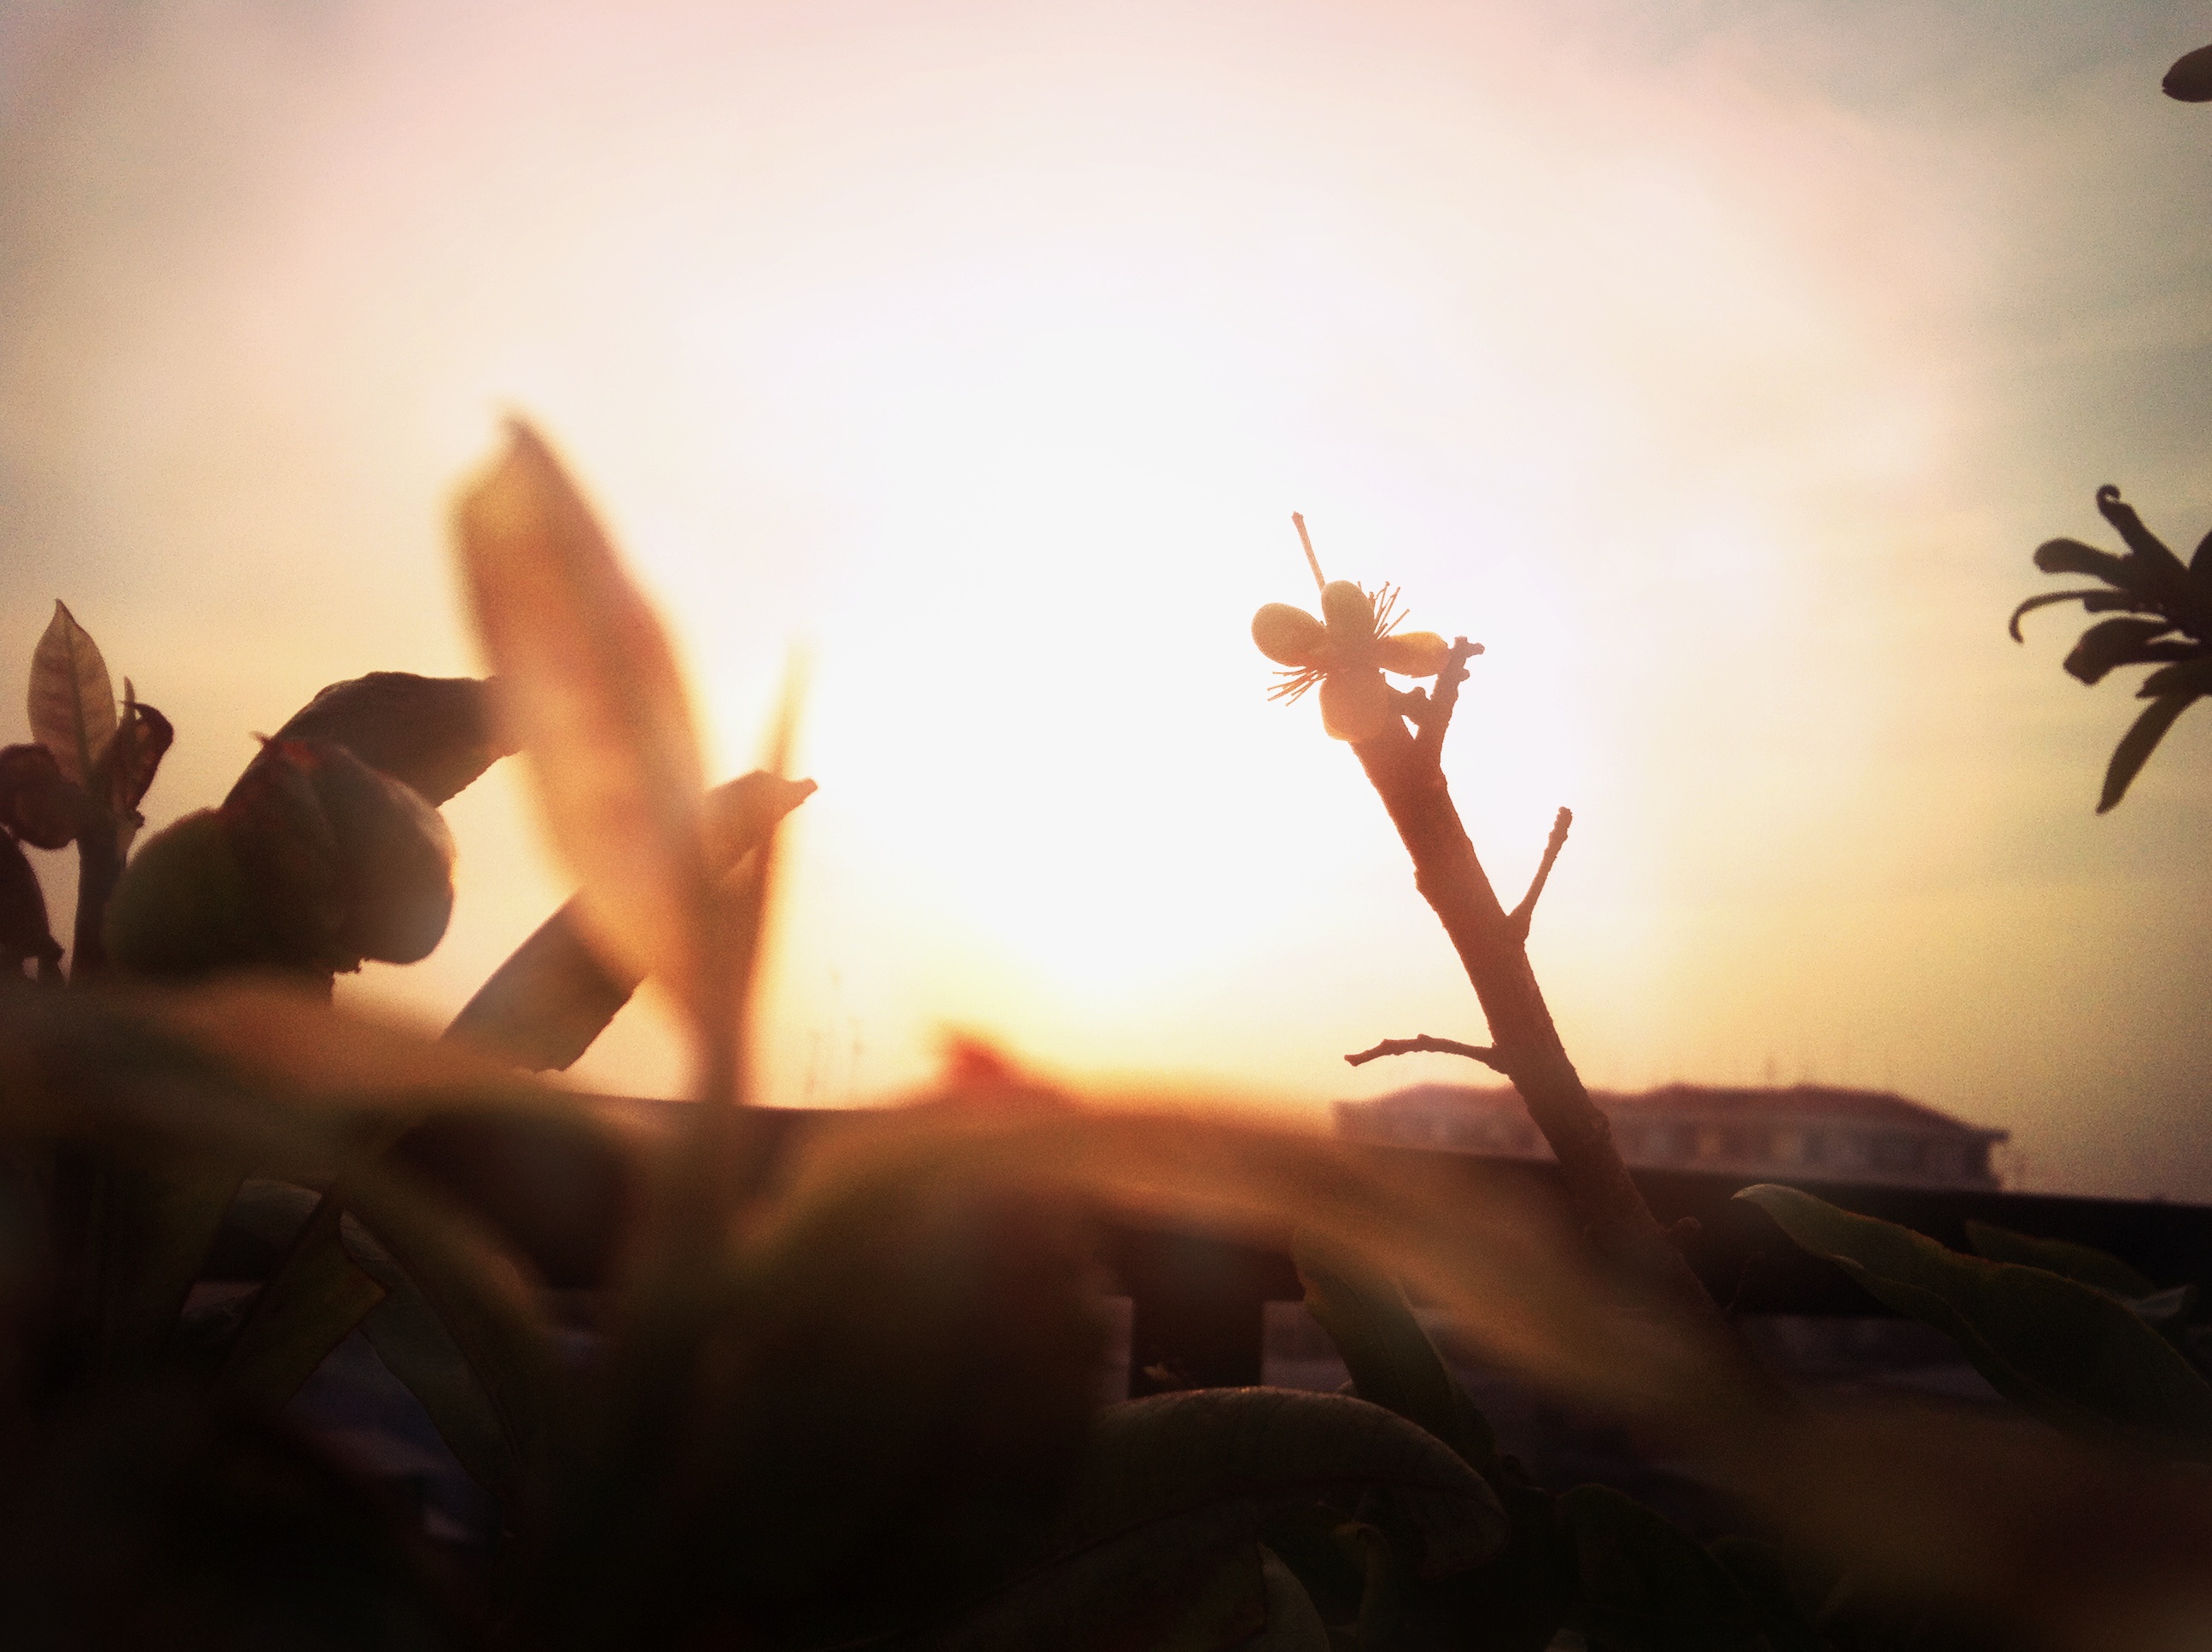
light, sunrise, sunset, sunlight, morning, leaf, flower, evening, darkness